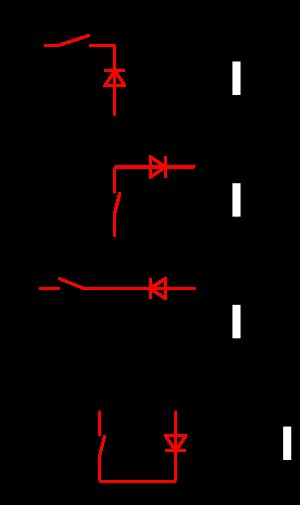
Kommutationscelle / "Buck-boost-afledt"-kommutationscelle / "Buck-boost-afledte"-Kommutationsceller i konvertere
Figur 2: Den "Buck-afledte"-kommutationscelle kan ses at være anvendt i de 3 øverste grundkoblinger. (Den nederste (Cuk-konverteren) anvendes pt. ikke i artiklen.)
En kommutationscelle er en grundlæggende elektrisk energi transporterende struktur i switch-mode-strømforsyninger indenfor effektelektronik.